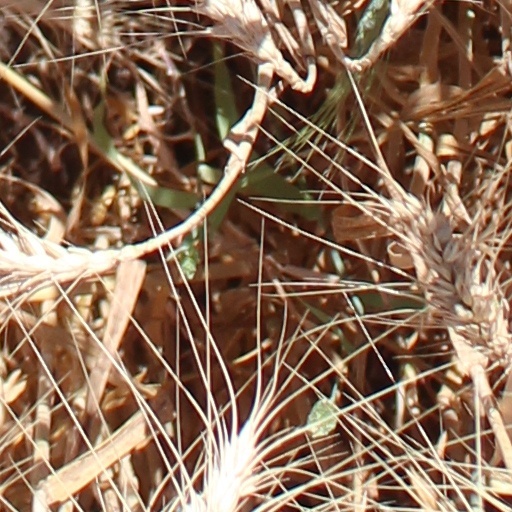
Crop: wheat